Theory of the Earth

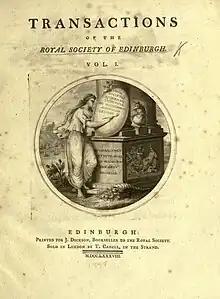
The issue of the cover of "Transactions of the Royal Society of Edinburgh" that the "Theory of the Earth" was first published

Theory of the Earth is a publication by James Hutton which laid the foundations for geology. In it he showed that the Earth is the product of natural forces. What could be seen happening today, over long periods of time, could produce what we see in the rocks. It also hypothesized that the age of the Earth was much older than what biblical literalists claim. This idea, uniformitarianism, was used by Charles Lyell in his work, and Lyell's textbook was an important influence on Charles Darwin. The work was first published in 1788 by the Royal Society of Edinburgh, and later in 1795 as two book volumes.